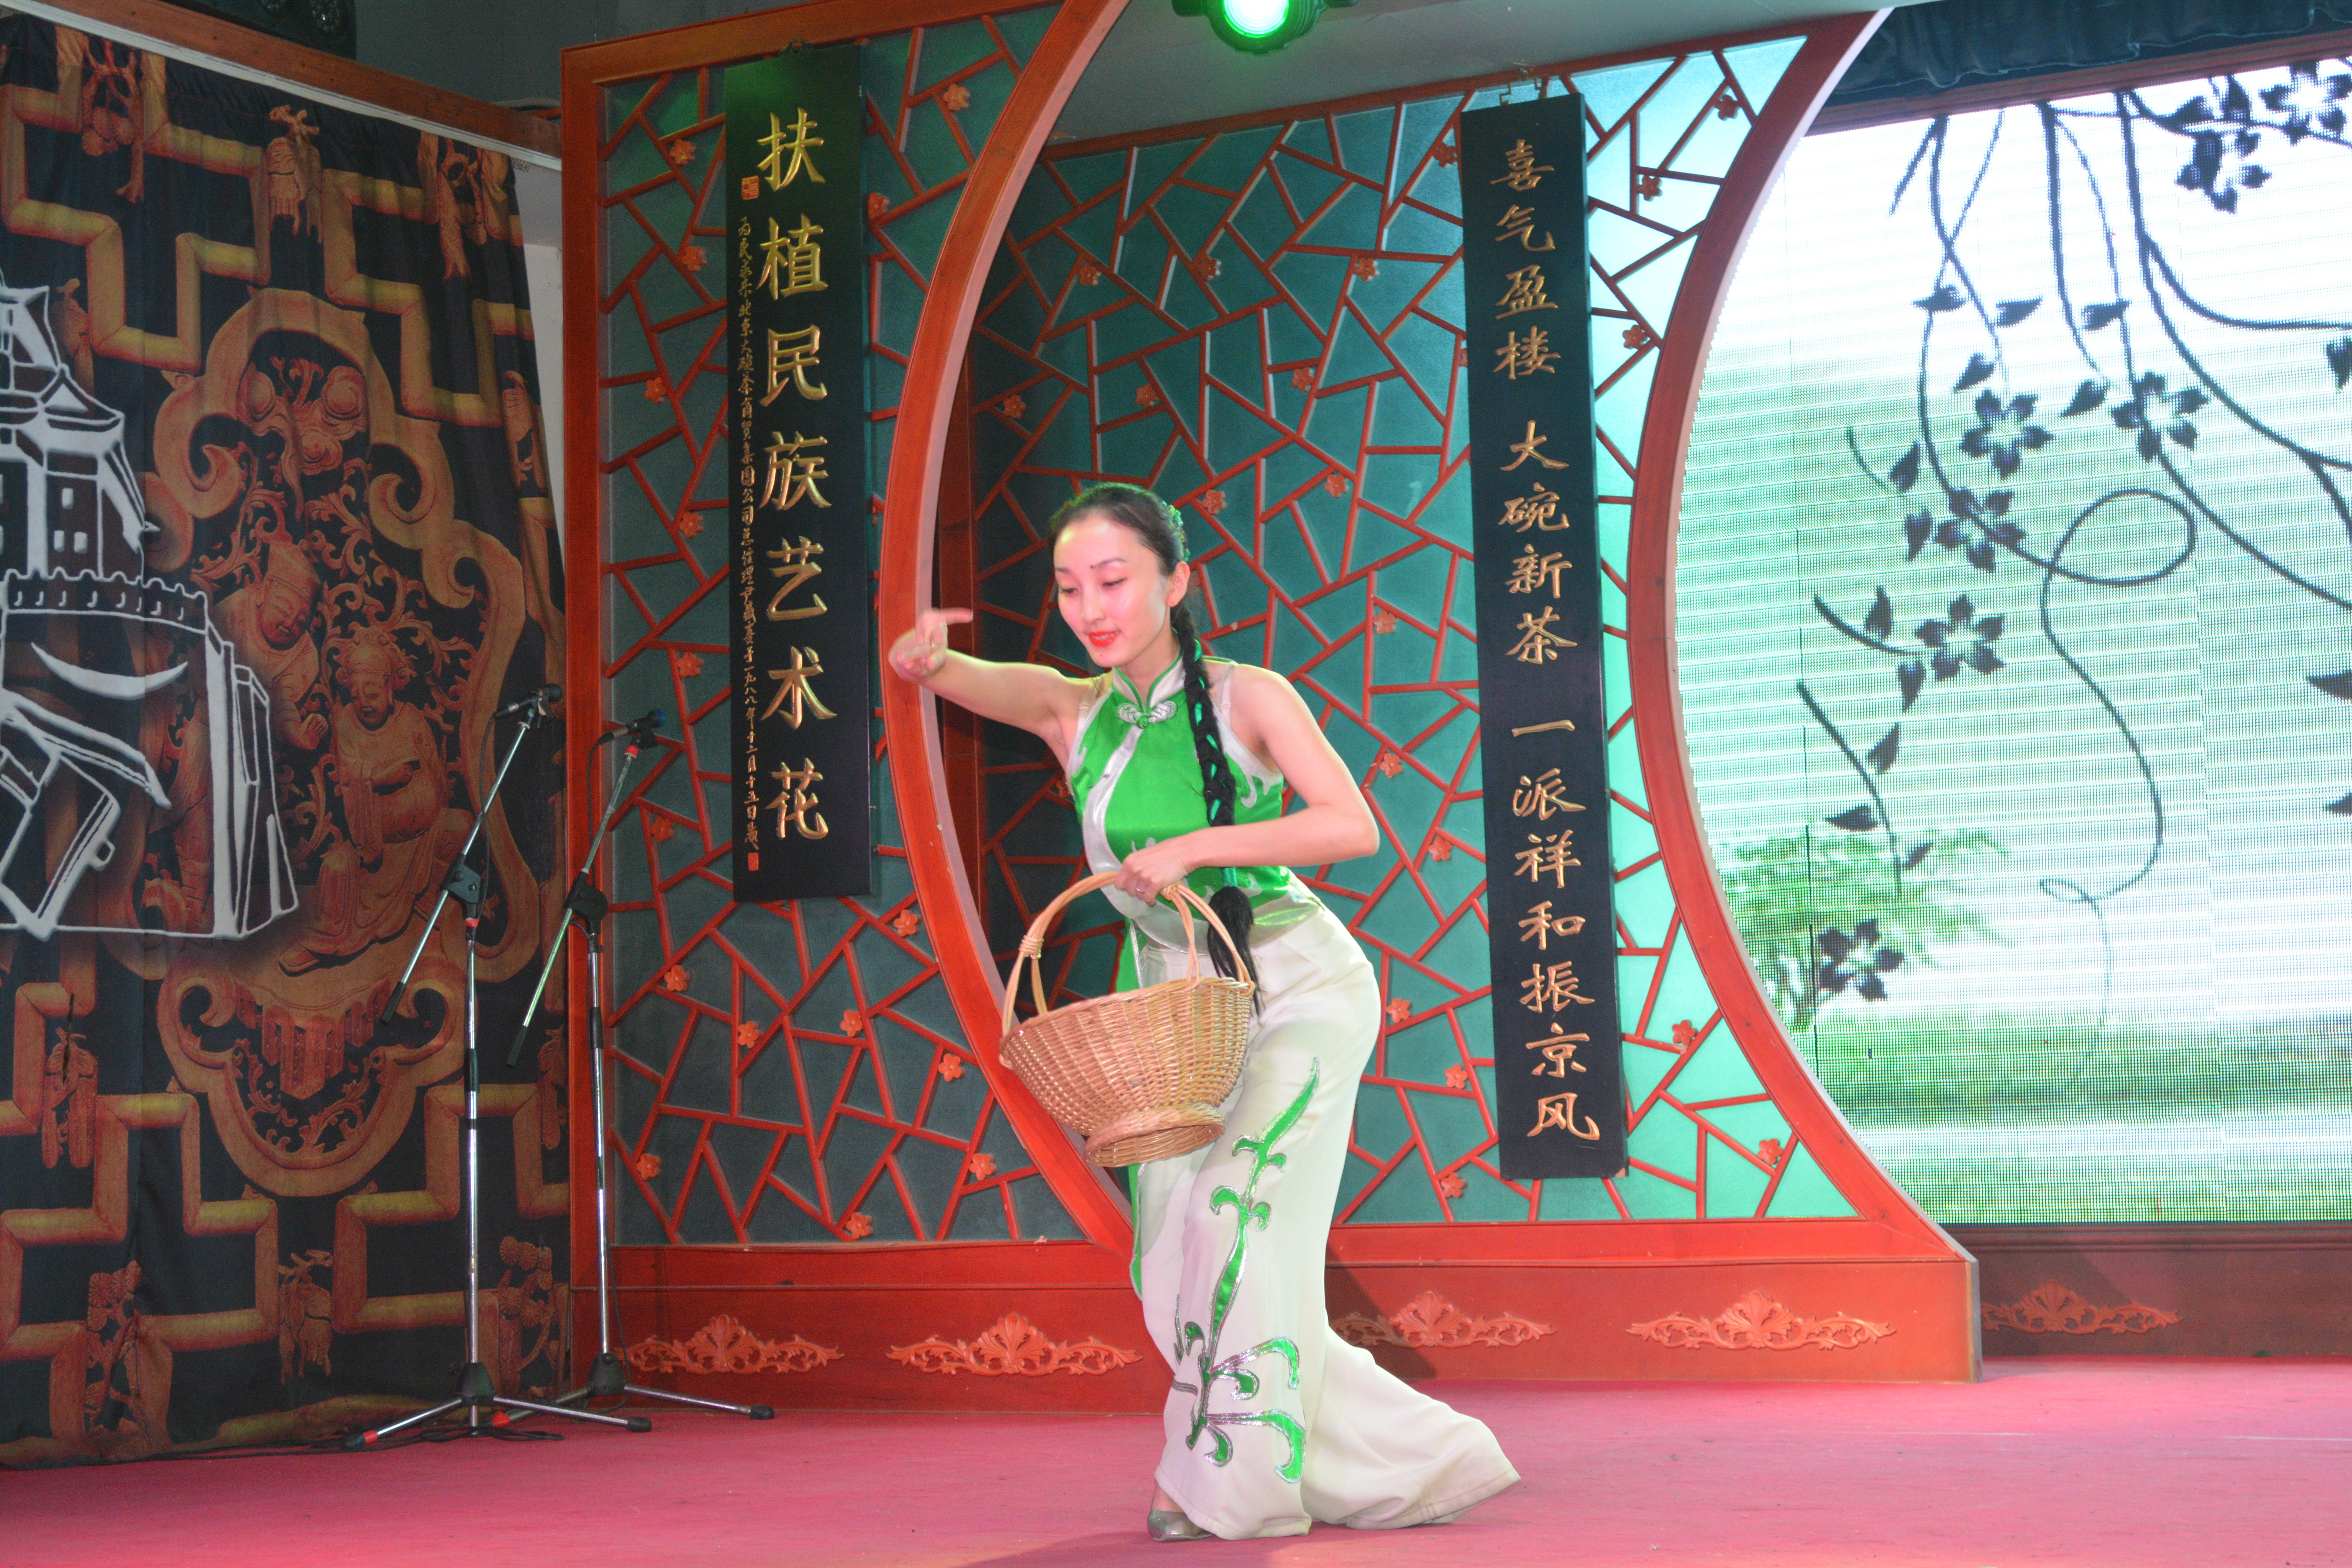
performance art, performance, event, circus, entertainment, performing arts, musical theatre